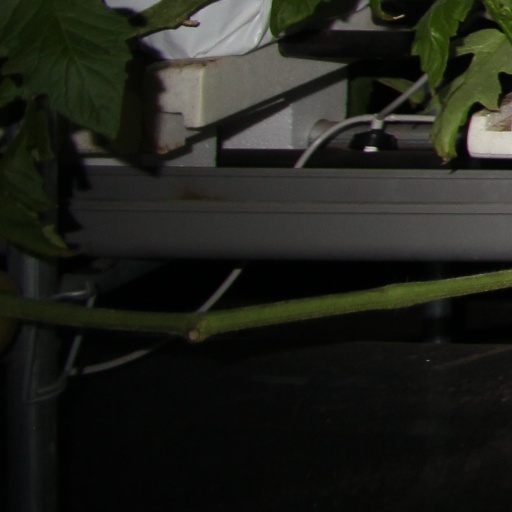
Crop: tomato